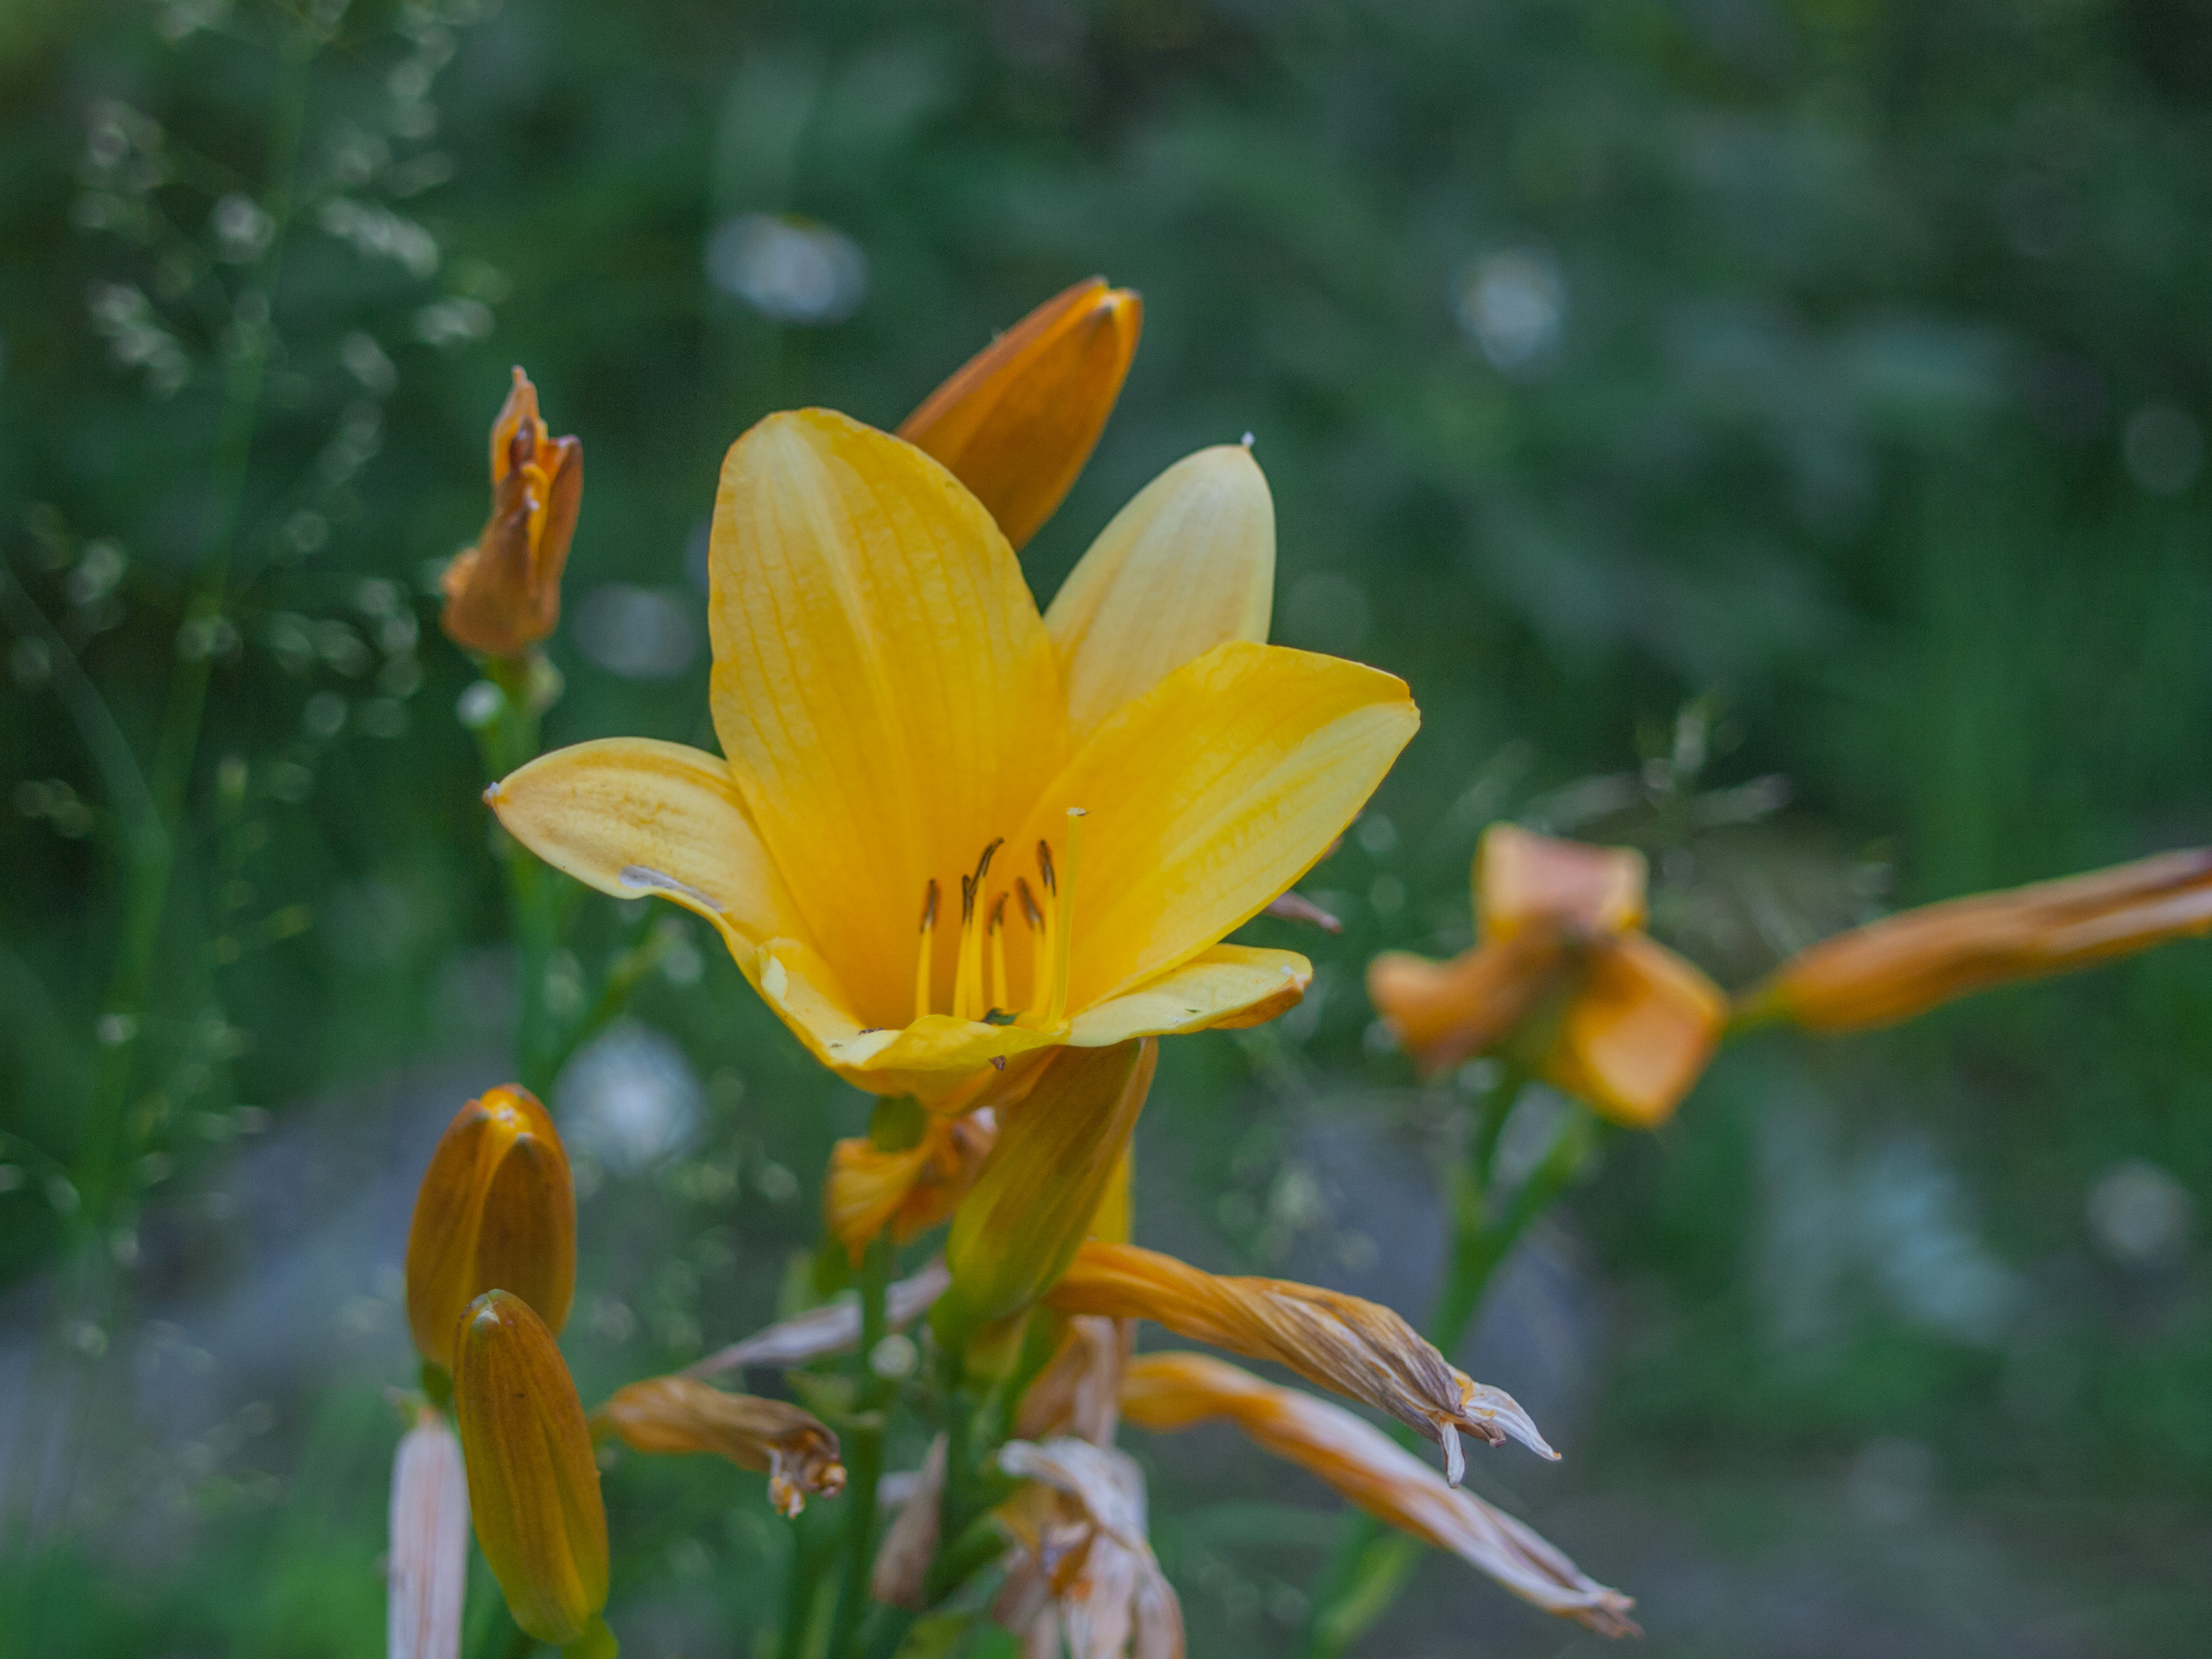
flower, flowering plant, daylily, lily, yellow, petal, plant, botany, orange lily, lily family, wildflower, plant stem, herbaceous plant, perennial plant